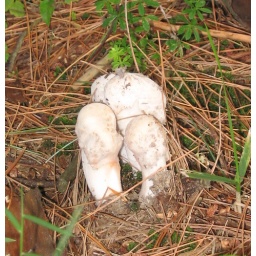
They were growing together underlong-needle pine trees in PutnamCounty, Carmel,NY.8-07-08